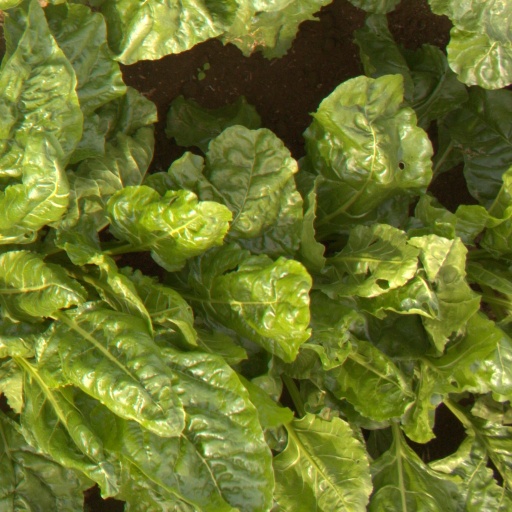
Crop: sugar beet